Chilean art

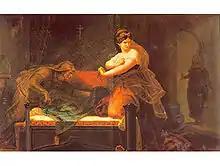
Escena Dramatica (Dramatic Scene) by Ernesto Kirchbach

The Chilean precursors of Chilean painting were, like their foreign contemporaries working in Chile, influenced by European art. The Chilean painters of this generation, like their predecessors, did not share a particular style but were active during the same period. However, they were all instrumental in introducing a new era of Chilean art with the creation of the Chilean Academy of Painting. Galaz and Ivaelic wrote that “they share the proximity of their painting with the soil, men and costumes of Chile”.